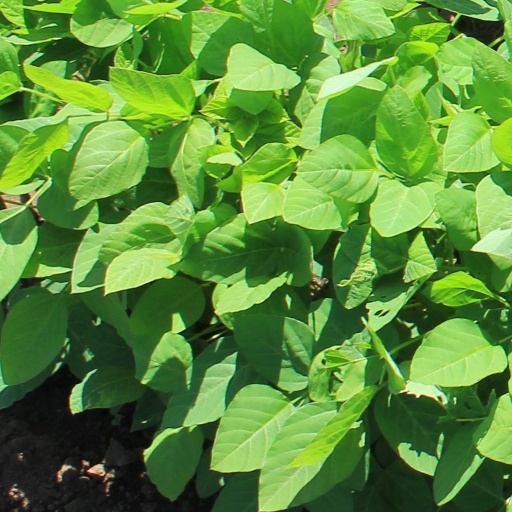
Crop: soybean